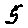
Label: 5